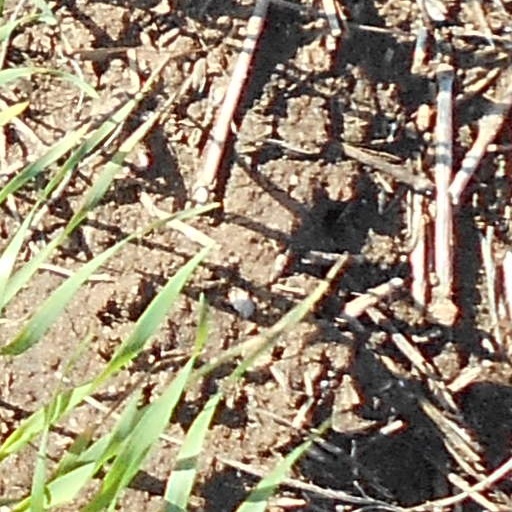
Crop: wheat